Kawasaki Ninja 250R

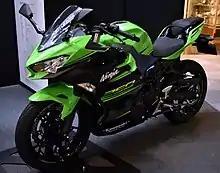
2018 Ninja 250R

At the 2017 Tokyo Motor Show, Kawasaki introduced the 2018 Ninja 250R along with the all-new 2018 Ninja 400, with the latter to be sold in Europe and America, replacing the Ninja 300.